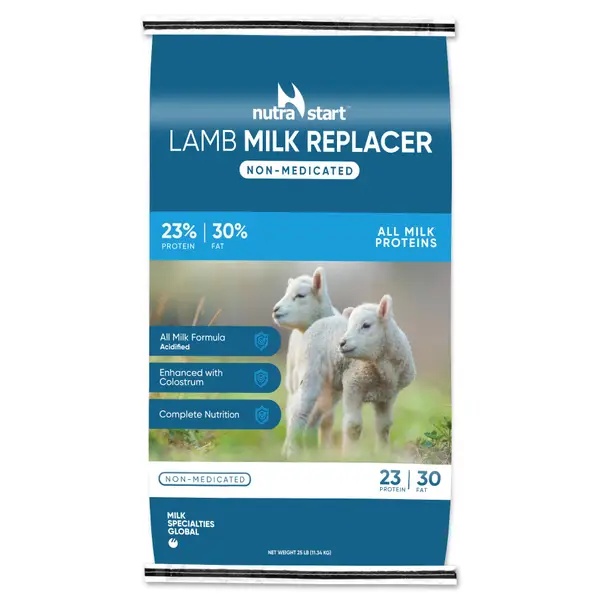
Milk Specialties Nutra Start Lamb Non-Medicated Milk Replacer
Brand: Nutra Start
• Instant mixing, fully formulated complete first feed for lambs and goat kids • Provides the entire nutritional requirements of the baby lamb or kid from its second day of life through to weaning • Acidified to prevent bacterial spoilage once reconstituted • Contains emulsified fats, supplemental vitamins, minerals and trace elements Ingredients Dried Whey Protein Concentrate, Dried Whey, Dried Milk, Animal and Vegetable Fat (Preserved with BHA and BHT), Dried Whey Product, Lecithin, DL-Methionine, L-Lysine, Vitamin A Supplement, Vitamin D3 Supplement, Vitamin E Supplement, Vitamin B12 Supplement, Folic Acid, Choline Chloride, Riboflavin Supplement, Niacin Supplement, Calcium Pantothenate, Thiamine Mononitrate, [Sodium Propionate, Citric Acid, Potassium Sorbate, Calcium Propionate (Preservatives)], Ferrous Sulfate, Cobalt Sulfate, Zinc Sulfate, Manganese Sulfate, Magnesium Oxide, Ethylenediamine Dihydriodide, Sodium Silico Aluminate, Sodium Selenite, Artificial Flavor Guaranteed Analysis Crude Protein, min ........................................................................23.00% Crude Fat, min ................................................................................30.00% Crude Fiber, max.............................................................................. 0.20% Calcium, min .................................................................................... 0.45% Calcium, max..................................................................................... 0.95% Phosphorus, min.............................................................................. 0.60% Selenium, min............................................................................... 0.3 ppm Vitamin A, min ...................................................................... 20,000 IU/lb Vitamin D3, min ......................................................................5,000 IU/lb Vitamin E, min............................................................................. 150 IU/lb
Category: Business & Industrial > Agriculture > Animal Husbandry > Livestock Feed > Mixed Herd Feed